Anapa campaign (1787)

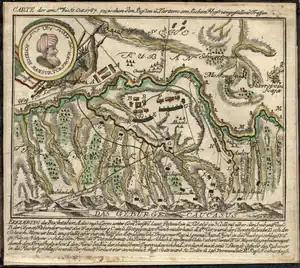
Map of the Kuban River in October 1787, with Sheikh Mansur at the top–left

The Anapa campaign (1787) was a military expedition launched by the Russians to capture the fortress of Anapa. The Russians failed to capture the fort.